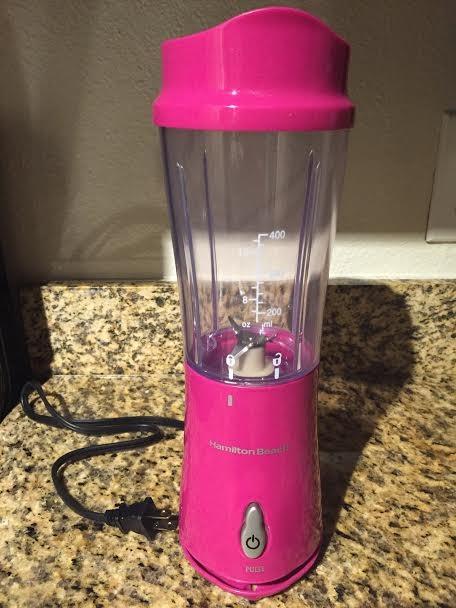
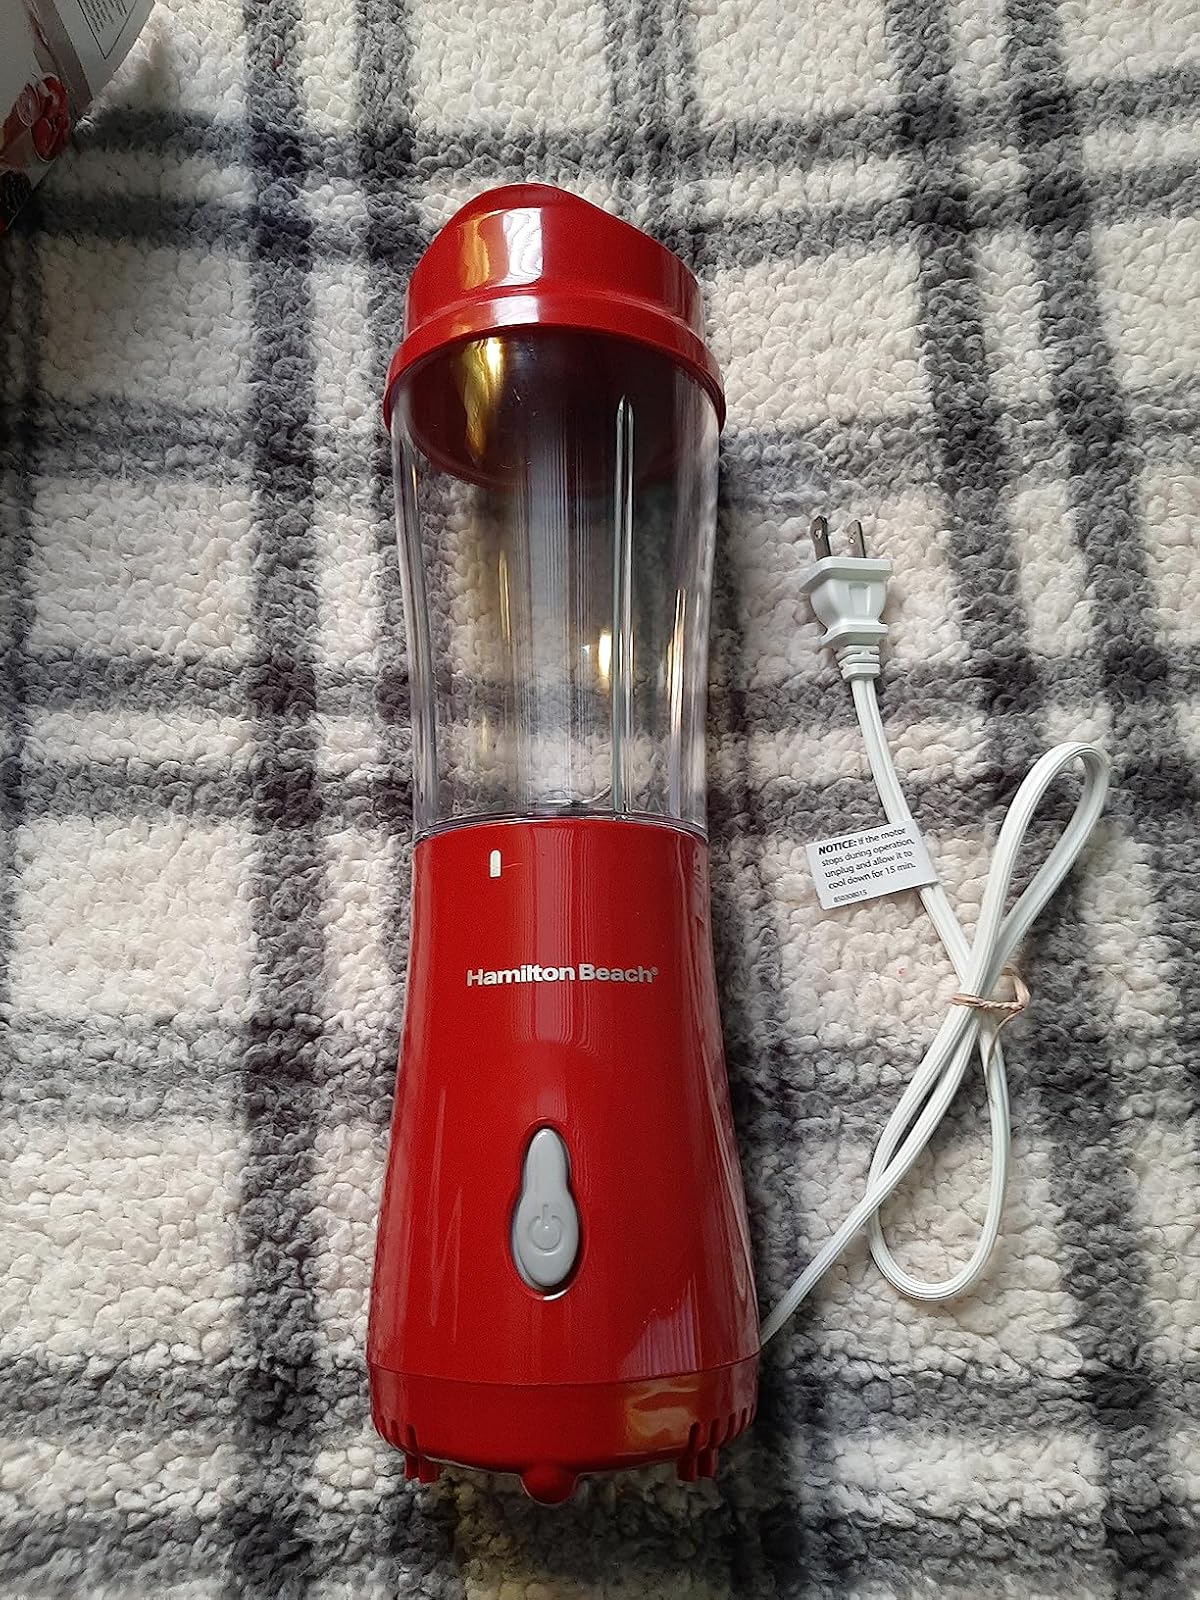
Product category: items_blender
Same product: no